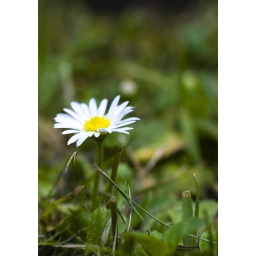
flower in the garden of somerset house